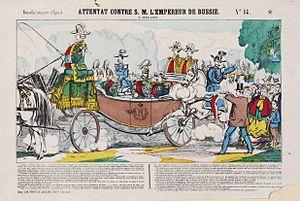
ATTENTAT CONTRE S.M. L'EMPEREUR DE RUSSIE (1867-05-25). Nouvelle Imaqerie d'Epinal 6 juin 1867№14. Русский: Покушение на Александра II 25 мая 1867 года. Лист №14 из газеты «d'Epinal» 6 июня 1867 года. Материал, техника: бумага, литография, раскраска акварелью Размер: л:27,6*46,1см
Antoni Berezowski est un patriote polonais, responsable d'une tentative d'assassinat sur l'empereur russe Alexandre II.
Cette page concerne l'année 1867 du calendrier grégorien.
Firmin Rainbeaux, né le 8 décembre 1834 à Mons et mort le 13 juillet 1916 à Paris, est un dirigeant d'industrie français.